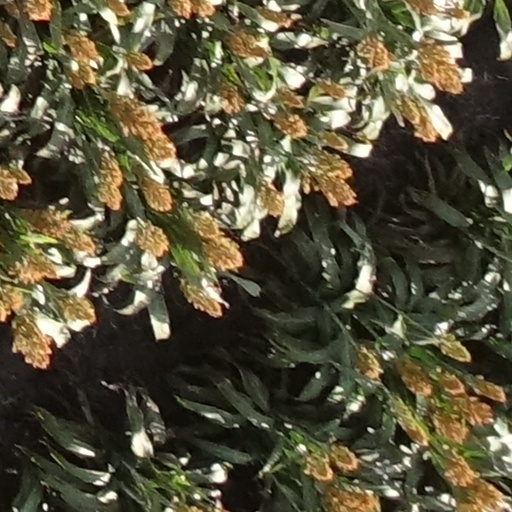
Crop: sorghum